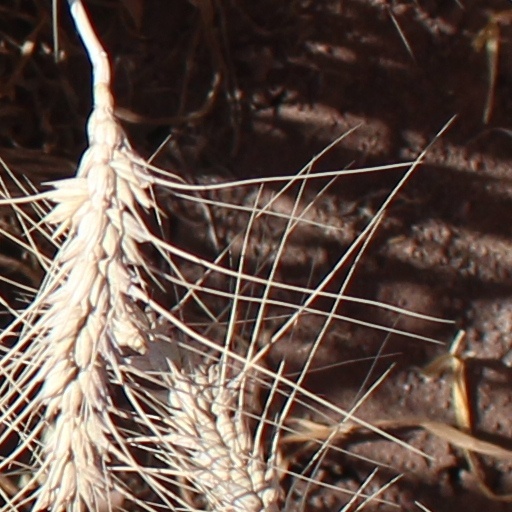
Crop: wheat